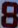
Number: 8